The Secret of Santa Vittoria

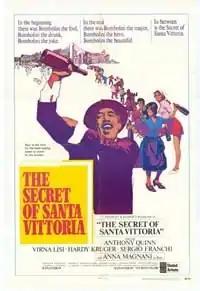
Theatrical release poster by Bob Peak

The Secret of Santa Vittoria is a 1969 American war film distributed by United Artists. It was produced and directed by Stanley Kramer and co-produced by George Glass from a screenplay by Ben Maddow and William Rose. It was based on the best-selling 1966 novel by Robert Crichton. The music score was by Ernest Gold and the cinematography by Giuseppe Rotunno.